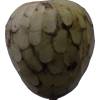
Label: cherimoya